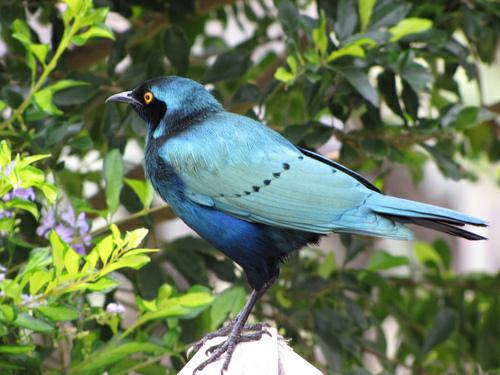
A photo of a cape glossy starling